Babu Singh Kushwaha

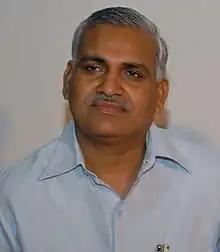

Babu Singh Kushwaha (born 7 May 1966) is an Indian politician from Uttar Pradesh, serving as chief of the Jan Adhikar Party and former Family Welfare Minister in the Uttar Pradesh government under Mayawati. He was also one of Behenji’s trusted backroom boys, who besides working at the grassroots looked after the party’s administrative affairs.In the 2024 Indian general election, he won from the Jaunpur Lok Sabha constituency on the symbol of Samajwadi Party, becoming a member of Lok Sabha for the first time.